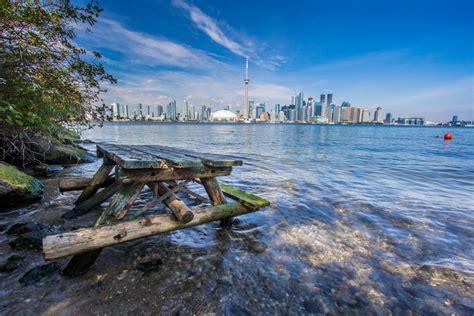
Weather: sun or clear